The Big Dish (solar thermal)

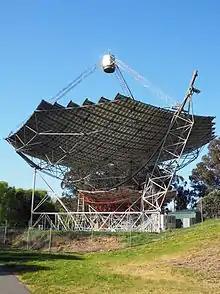
The SG4 dish in 2014

The Big Dish is a parabolic dish concentrator developed by the Australian National University's Solar Thermal Group.